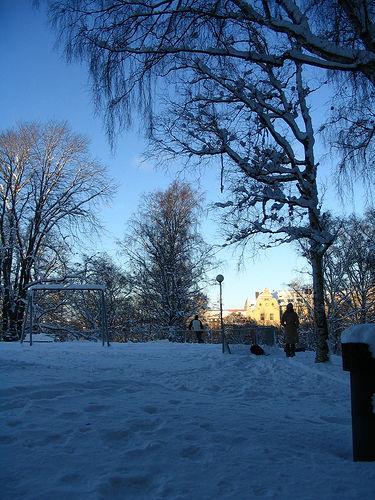
Weather: snow or frosty